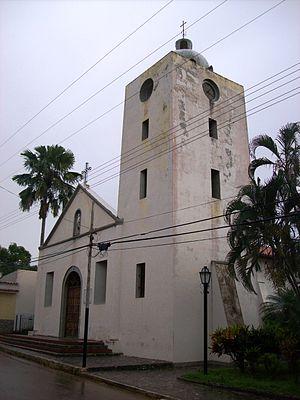
Aroa est le chef-lieu de la municipalité de Bolívar dans l'État d'Yaracuy au Venezuela.